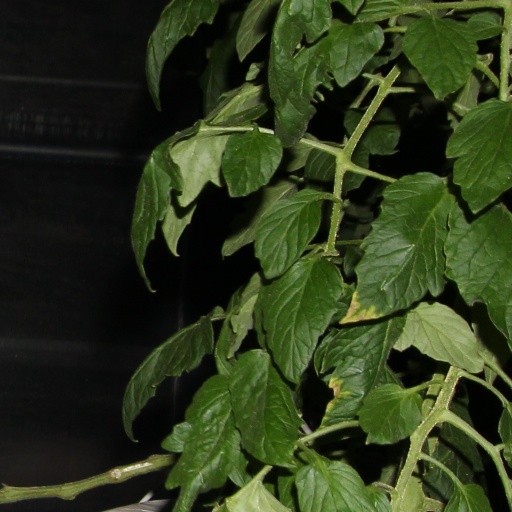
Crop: tomato